Sirko

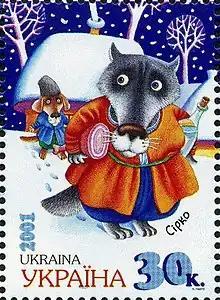
Postal stamp featuring Ukrainian fable "Sirko", Ukrainian national post office, Ukrposhta, 2001

Soon, a wedding celebration is held for the family's eldest daughter, which includes a large feast. Sirko goes to the field and tells him that he will take the wolf into the house as a thank you for what the wolf has done. When the time came for the wedding feast, Sirko did as promised, and brought the wolf into the house under the table. The wolf complains that it is very thirsty, and needs to drink something immediately. Sirko is reluctant but does as the wolf asks for and takes a bottle from the table for the wolf. In some versions, the bottle is wine, and in others vodka. When people at the wedding feast notice Sirko the dog taking food and drink off the table, they want to beat it, but the father of the family tells them not to, because Sirko had done a good thing, and that they would treat him well as long as he lived. Sirko continues bringing the wolf hiding under the table food and drink until the wolf is so happy that it wants to sing.